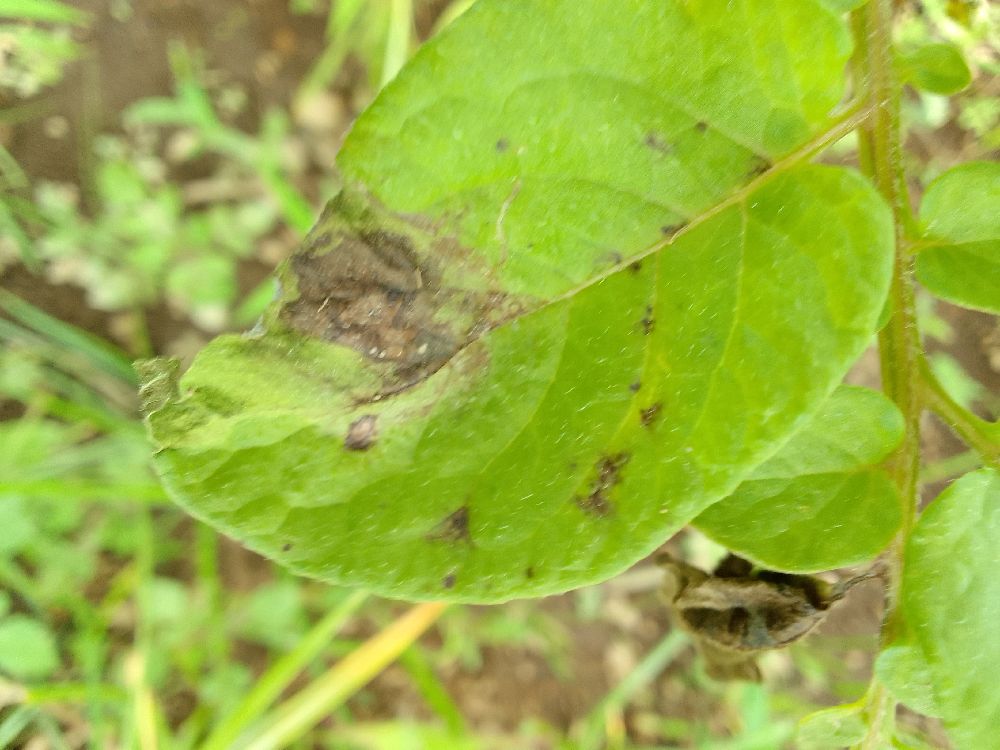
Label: Late blight